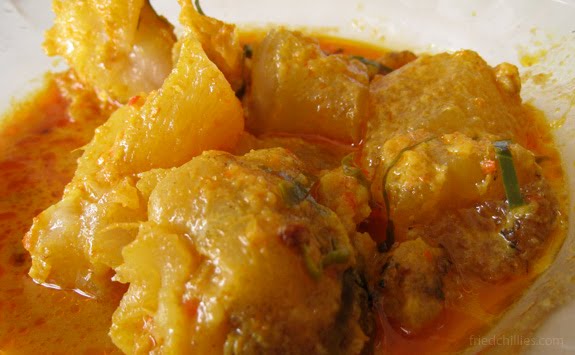
Label: gulai_tunjang